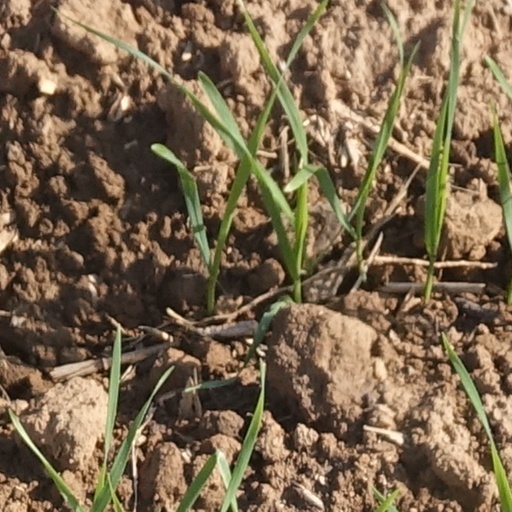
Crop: wheat